1939 All-Ireland Senior Football Championship final

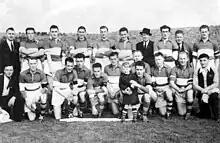
Kerry (in Cork shirts), champions

The 1939 All-Ireland Senior Football Championship final was the 52nd All-Ireland Final and the deciding match of the 1939 All-Ireland Senior Football Championship, an inter-county Gaelic football tournament for the top teams in Ireland.